Borkum Riff

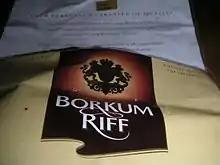
A packet of Borkum Riff Vanilla pipe tobacco

Borkum Riff is a brand of pipe tobacco manufactured in Denmark for the Scandinavian Tobacco Group.